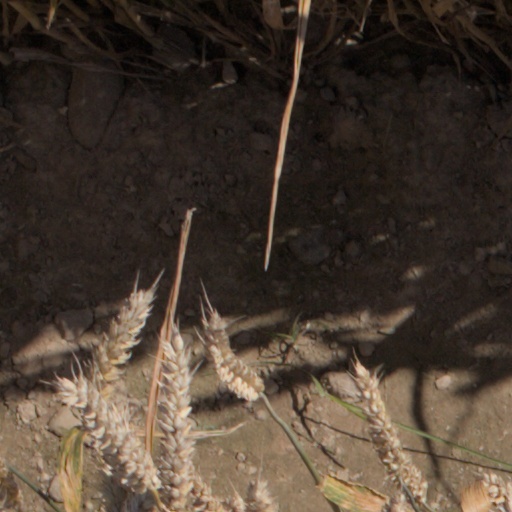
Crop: wheat